Gerasim Adamović

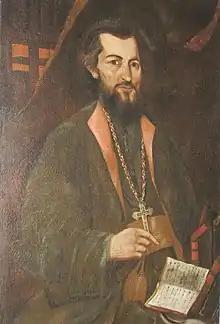
Portrait of Bishop Gherasim Adamovici (author unknown)

Gerasim Adamović (1733–1796) was Serbia-born Eastern Orthodox bishop of Transylvania (1789–1796) when it was under Austria-Hungary rule.